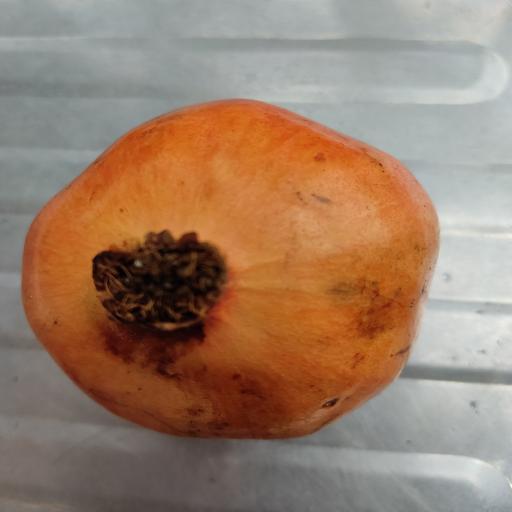
Crop type: Pomegranate